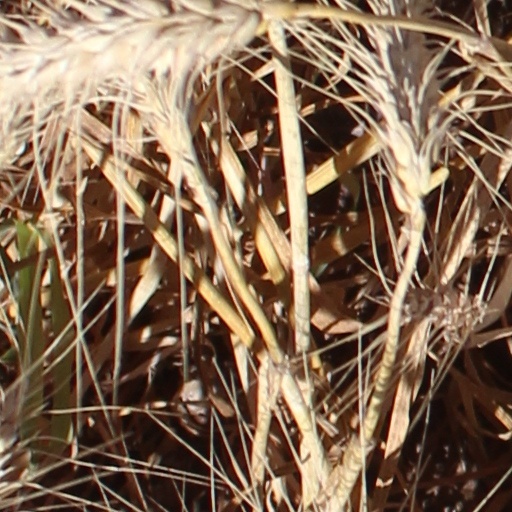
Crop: wheat